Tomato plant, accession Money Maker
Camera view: bottom (45 deg); turntable rotation: 60 degrees
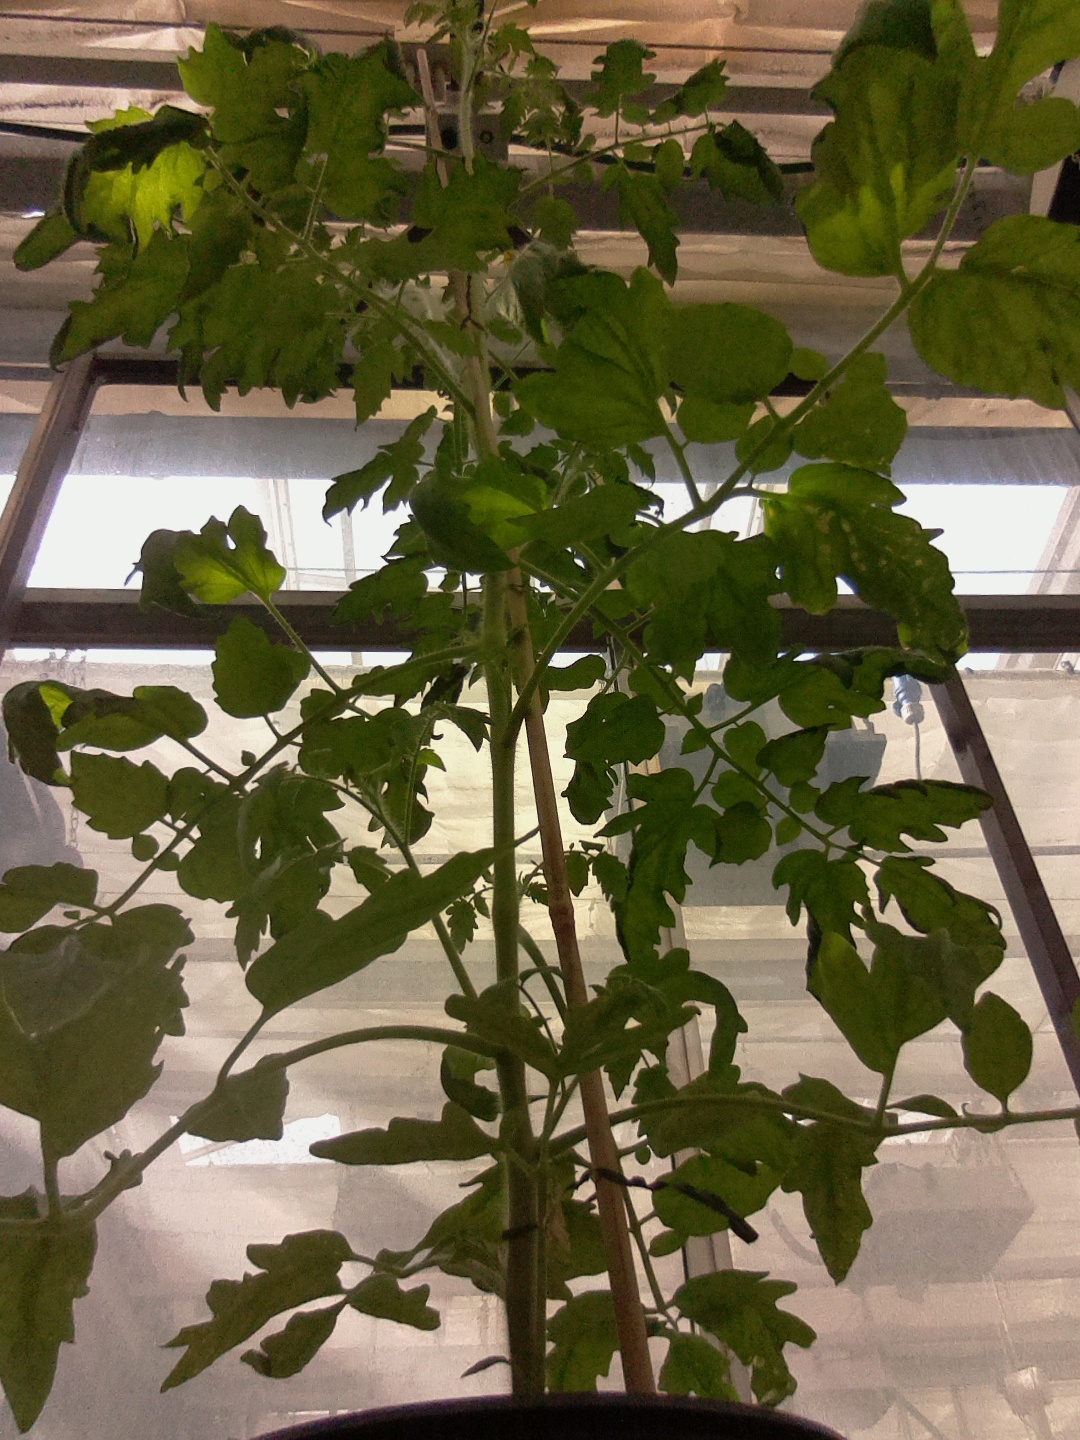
BBCH growth stage 64: 40%-50% of flowers open